Haskelite

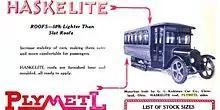
Haskelite and PlyMetl plywood panels advertised in a 1922 company catalog

Haskell invented a process for making a waterproof glue called "black albumin glue" which was used to bond wood. The sheets made this way were eventually given the brand trade name of "Haskelite" after the inventor.